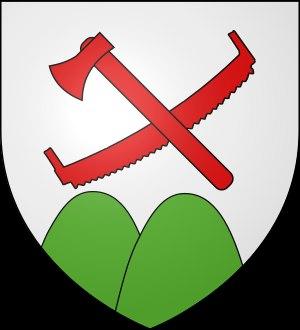
Une cognée est un outil de la famille des haches. Principalement utilisé pour abattre les arbres et pour fendre les bûches, cet outil, qui s'utilise à deux mains, a une forme très fine avec un tranchant peu large. Une cognée est dotée tout comme le merlin et la masse d'un long manche. La cognée était autrefois utilisée pour réaliser l'équarrissage des bois, avec d'autres outils comme la doloire de charpentier ou l'herminette.